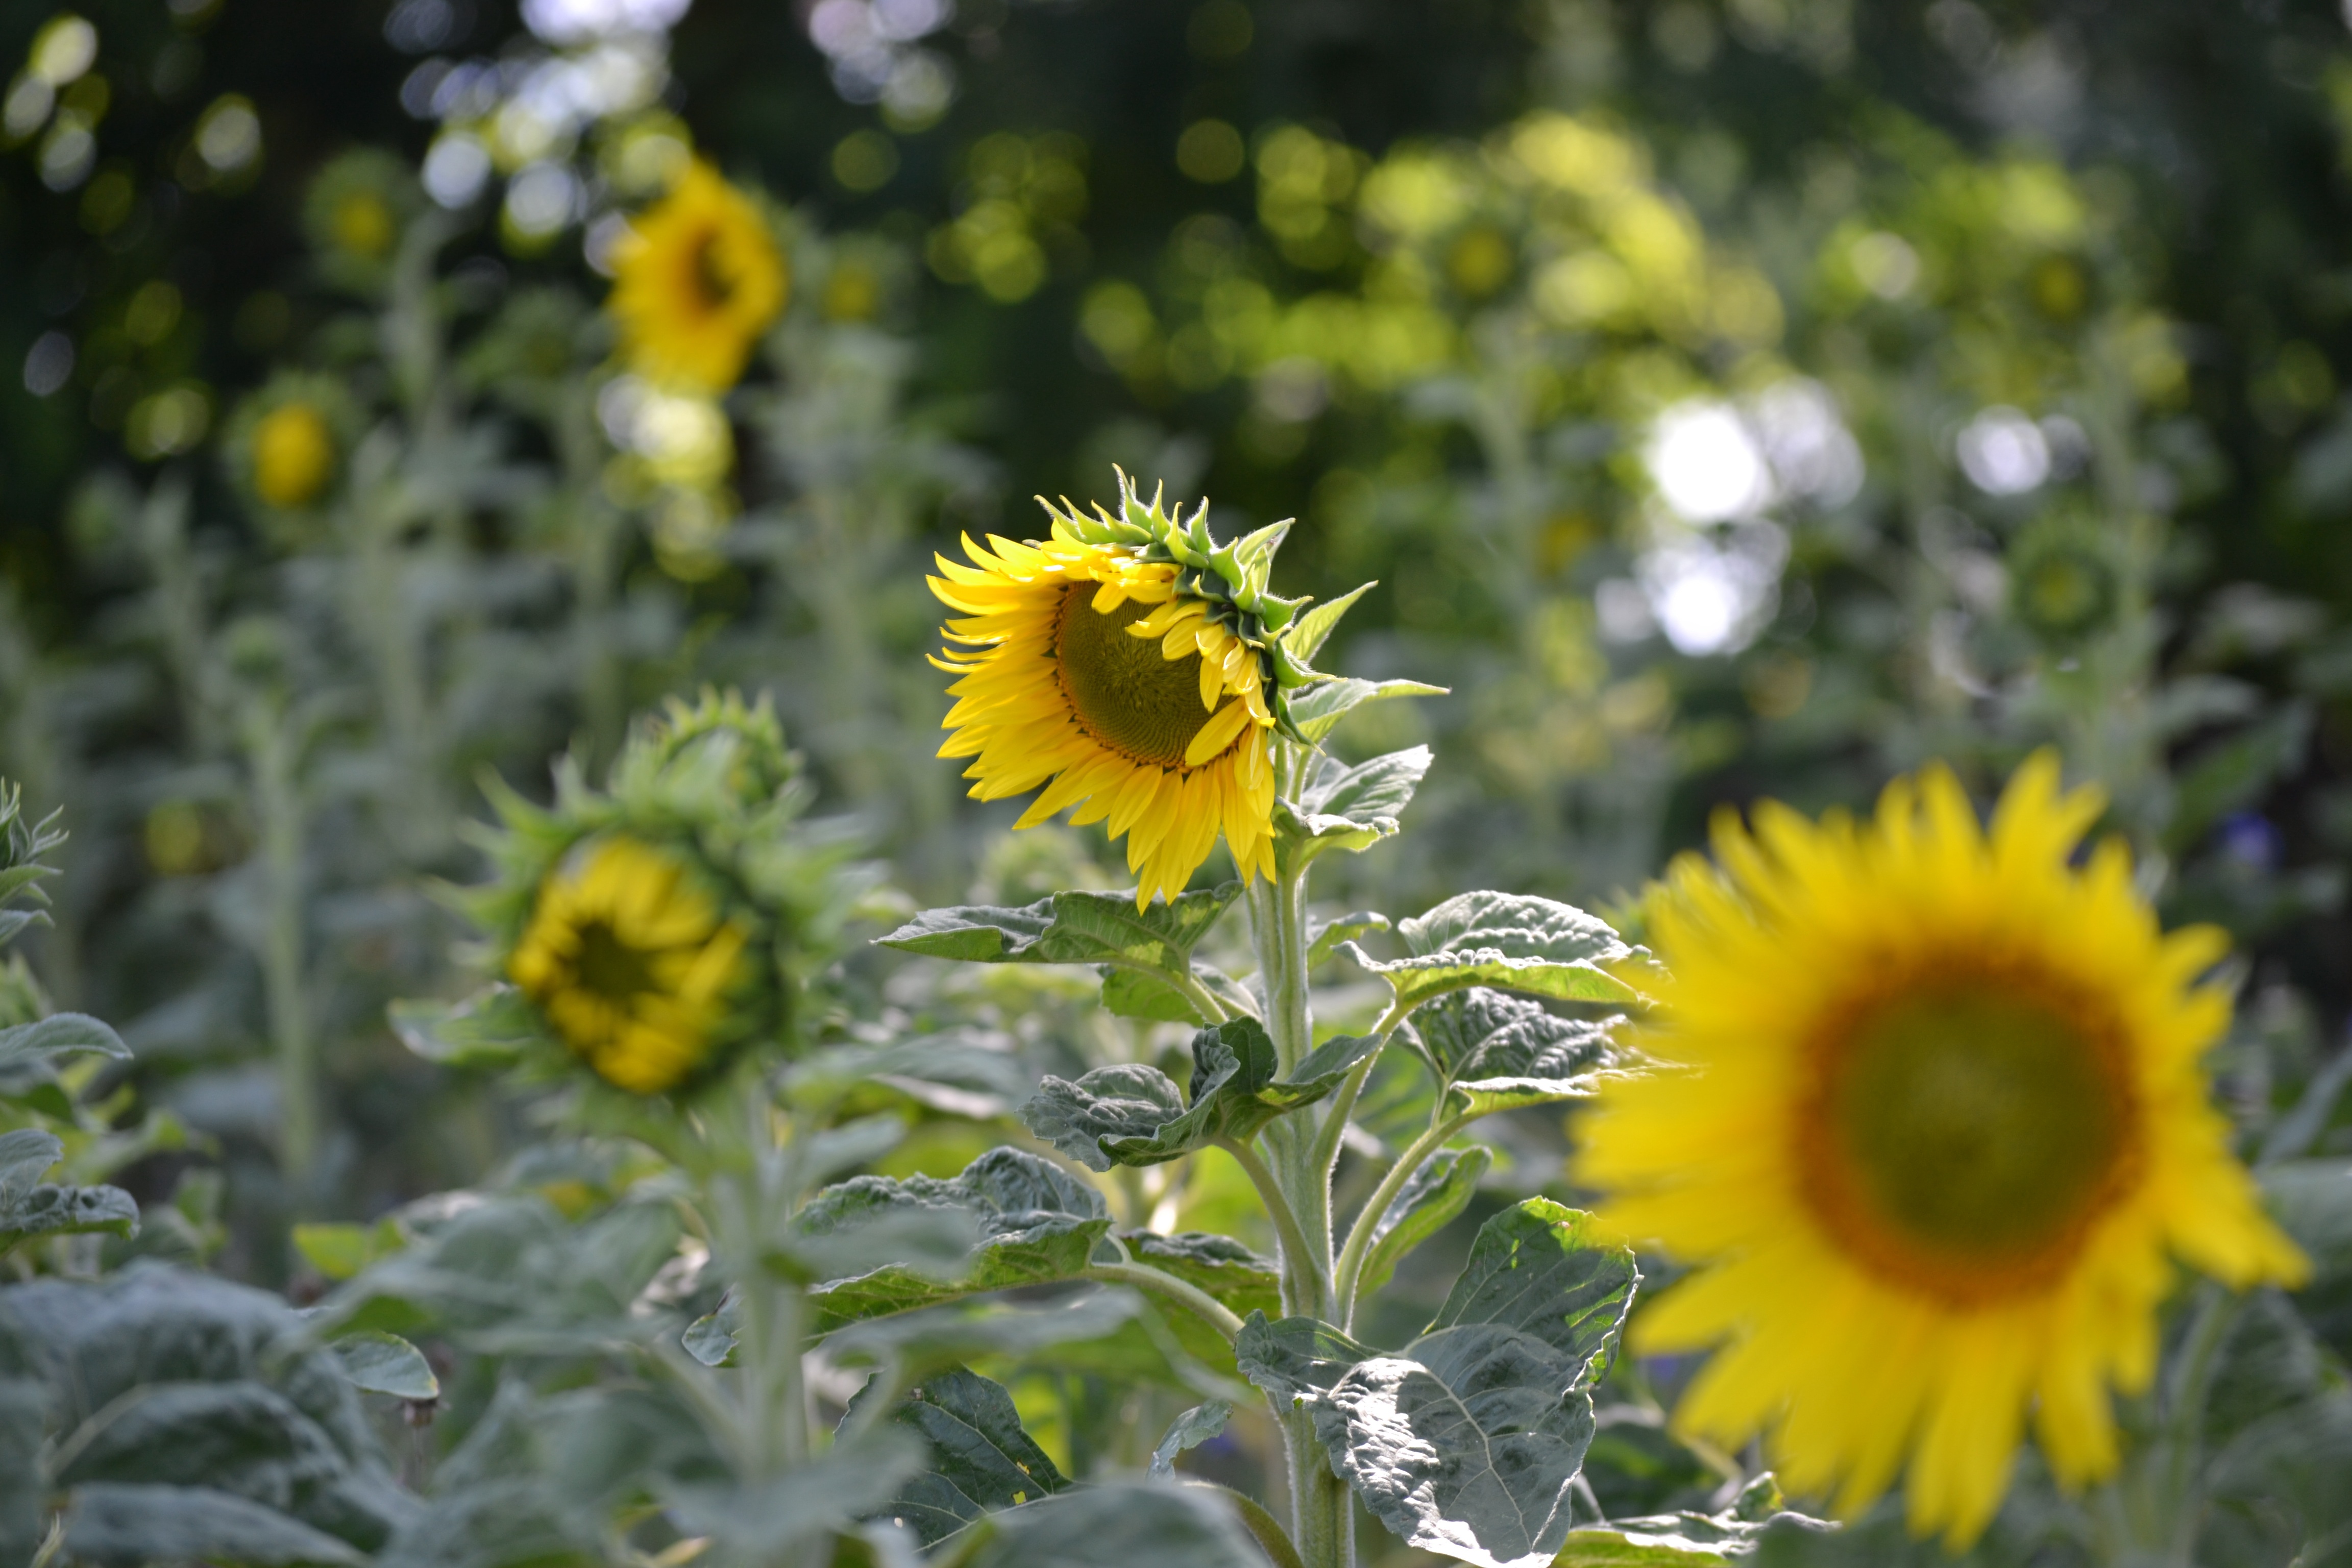
nature, plant, field, meadow, flower, bloom, botany, yellow, flora, sunflower, wildflower, flowers, macro photography, flowering plant, daisy family, annual plant, land plant